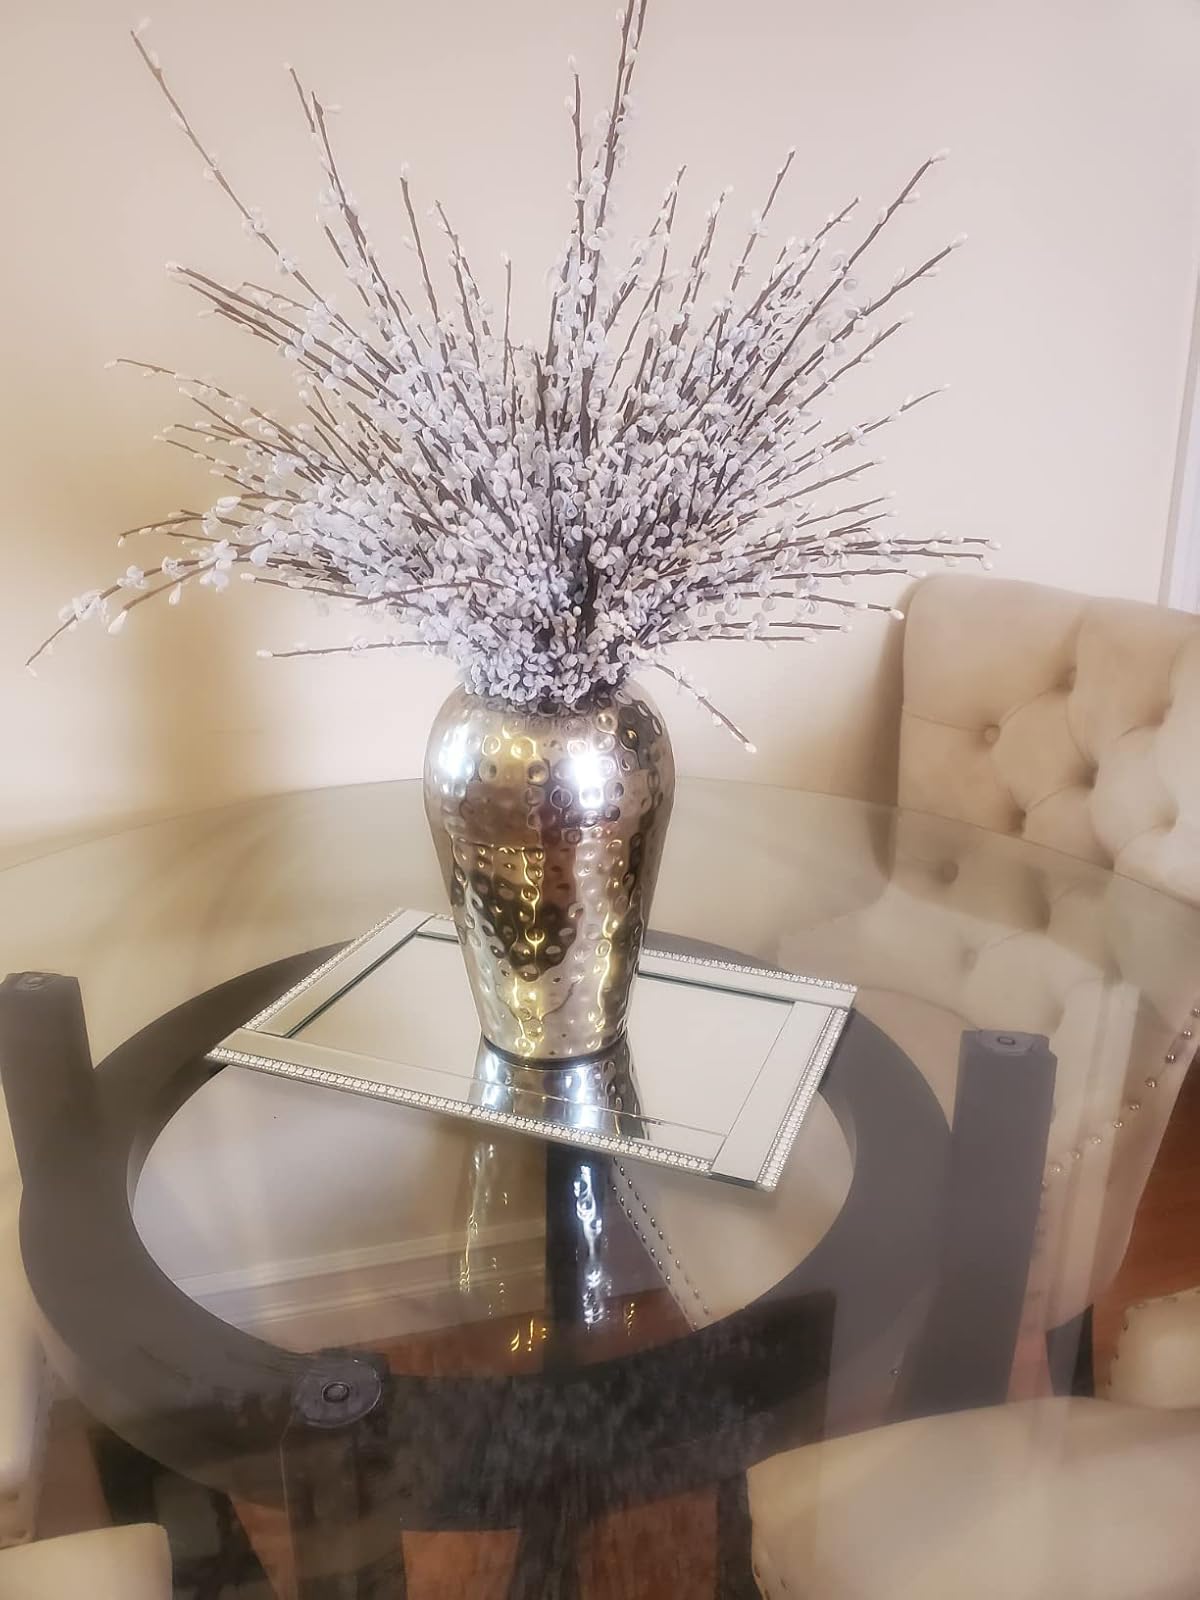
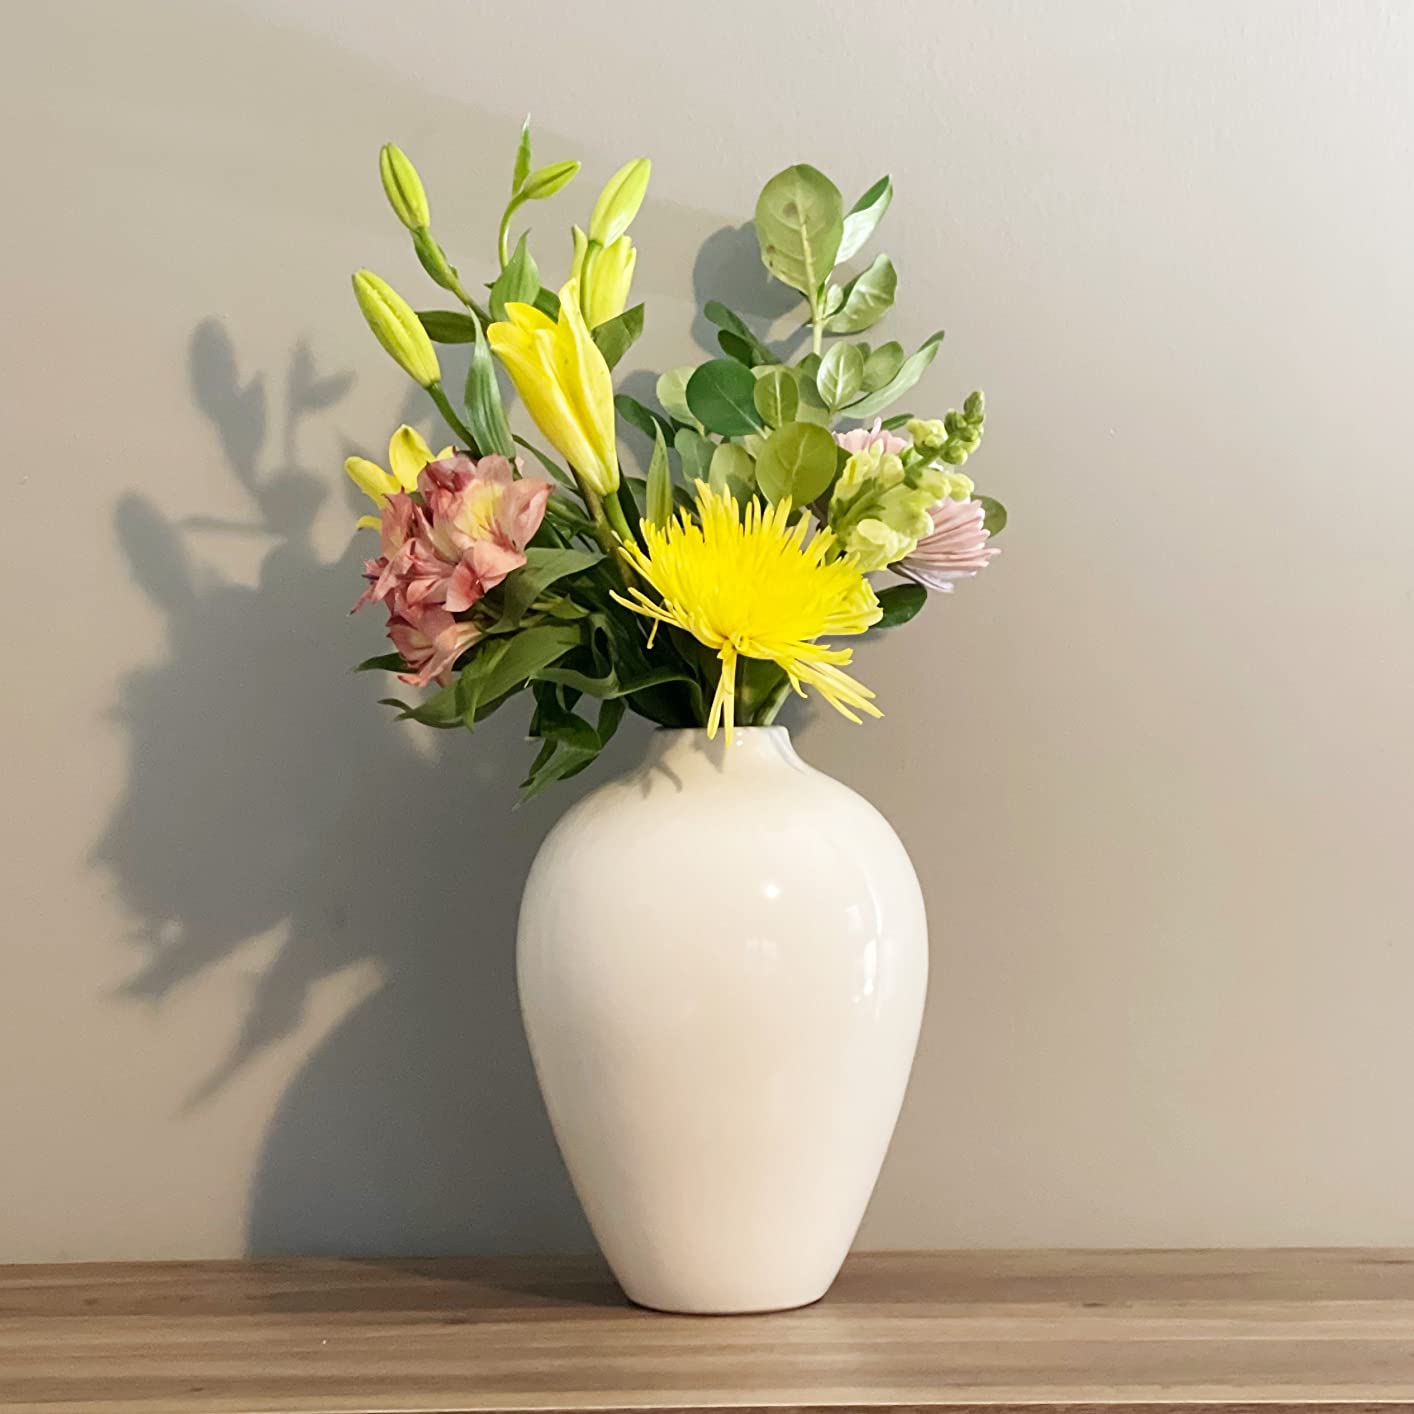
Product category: vase
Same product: no